List of hundreds of England

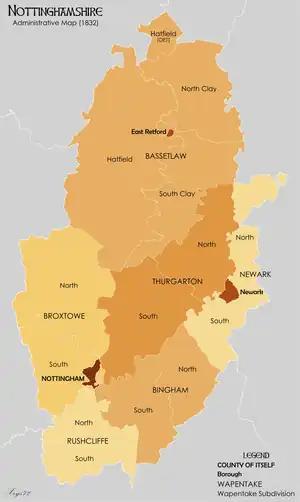
Nottinghamshire Wapentakes in 1832

Lincolnshire was divided into three Parts, each of which was divided into wapentakes, analogous to hundreds.